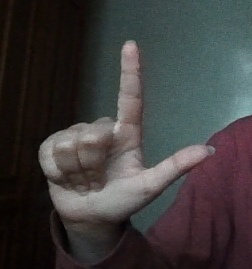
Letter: laam